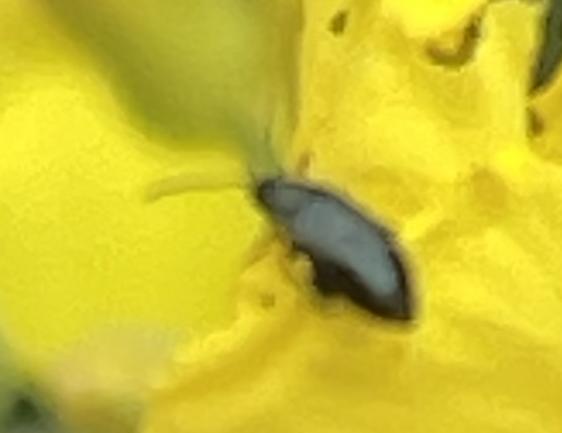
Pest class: crucifer_flea_beetle